Tenerife

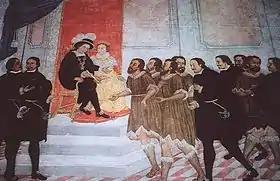
Alonso Fernandez de Lugo presenting the native kings of Tenerife to Ferdinand and Isabella

Tenerife was the last island of the Canaries to be conquered and the one that took the longest time to submit to the Castilian troops. Although the traditional dates of the conquest of Tenerife are established between 1494 (landing of Alonso Fernández de Lugo) and 1496 (the complete conquest of the island), attempts to annex the island of Tenerife to the Crown of Castile date back at least to 1464.